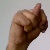
The image shows a hand gesture representing the letter 'N' in Indian Sign Language.